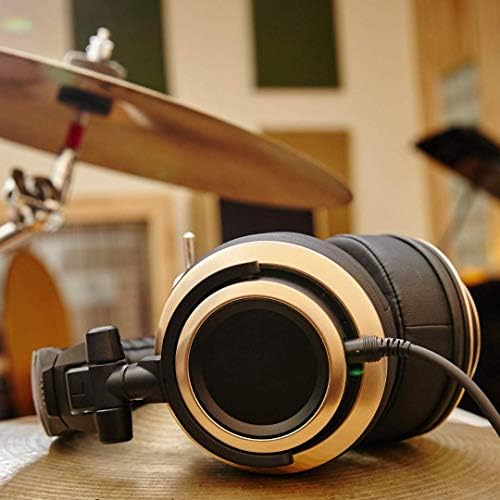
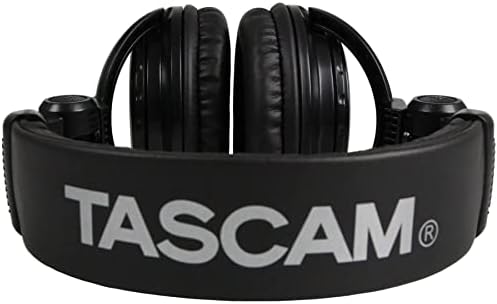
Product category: headphones
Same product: no